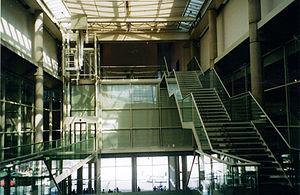
Intérieur du carré d'art construit à Nîmes par Norman Foster (ouvert en mai 1993)